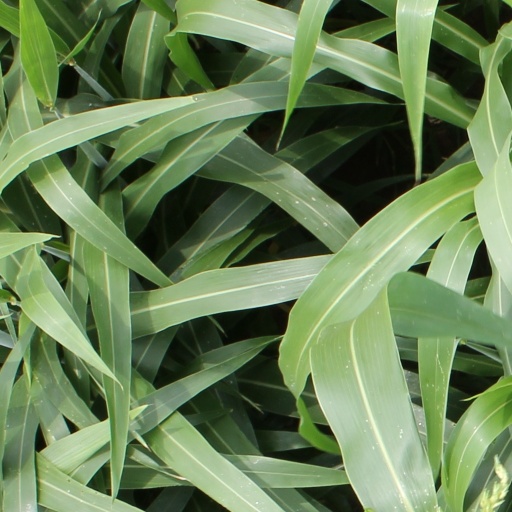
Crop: sorghum